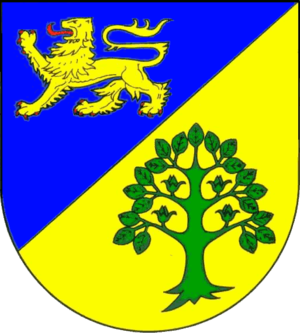
Bøglund
Coat of arms of Bøglund
Bøglund eller Böklund er en landsby og kommune beliggende ved en lille bæk få kilometer nord for Slesvig by i det sydvestlige Angel i Sydslesvig. Administrativt hører kommunen under Slesvig-Flensborg kreds i den tyske delstat Slesvig-Holsten. Kommunen samarbejder på administrativt plan med andre kommuner i omegnen i Sydangel kommunefælleskab. Til kommunen hører Augustenborg, Bøglundmark, Denholm, Katbæk, Kragholm, Lindebjerg med Lindbjergskov, Nørre Farensted, parcelhuskvarteret Quinkkjer og Risbrig. I kirkelig henseende hører Bøglund under Farensted Sogn. Sognet lå i Strukstrup Herred, da Slesvig var dansk indtil 1864.